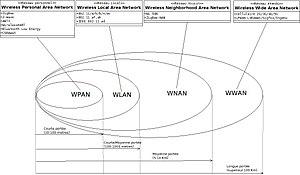
Reseau WPAN WLAN WNAN WWAN
LoRaWAN est un protocole de télécommunication permettant la communication à bas débit, par radio, d'objets à faible consommation électrique communiquant selon la technologie LoRa et connectés à l'Internet via des passerelles, participant ainsi à l'Internet des objets. Ce protocole est utilisé dans le cadre des villes intelligentes, le monitoring industriel ou encore l'agriculture. La technologie de modulation liée à LoRaWAN est LoRa, créée en 2009 par la start-up grenobloise Cycléo et rachetée par Semtech en 2012. Semtech promeut sa plateforme LoRa grâce à la LoRa Alliance, dont elle fait partie. Le protocole LoRaWAN sur la couche physique LoRa permet de connecter des capteurs ou des objets nécessitant une longue autonomie de batterie, dans un volume et un coût réduit.